Malay folklore

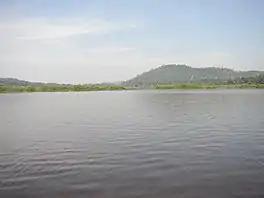
A view of Tasik Chini in Pahang, where a dragon known as Naga Seri Gumum is believed to dwell.

Stories of love and romance of princes and princesses, kings and queens, and heroes and their damsels in distress (and often, damsels and their heroes in distress) have long filled the imaginations of ethnic Malays. The fact that numerous royal courts existed and still exist in Southeast Asia supplied the basis of the stories. Although many of these tales are replete with additions (or reductions) and may contain a certain measure of exaggeration as well as the expected variations that existed from one story teller to another, the value and the wisdom behind each story cannot be ignored.